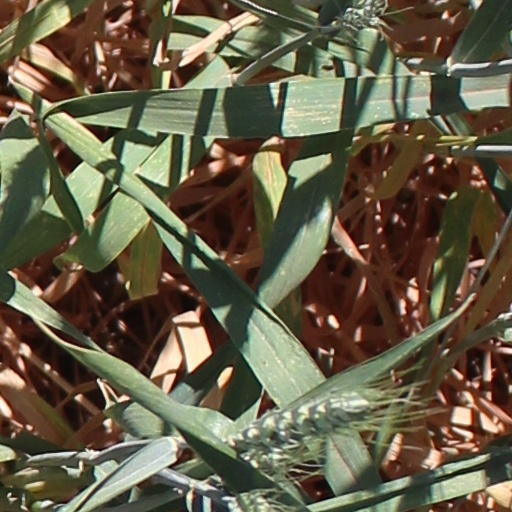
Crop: wheat